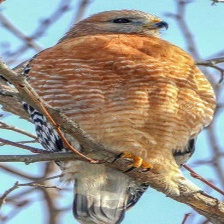
Species: RED SHOULDERED HAWK
Scientific name: BUTEO LINEATUS